The Marvellous Equations of the Dread

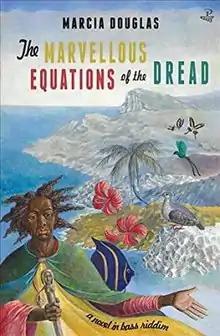
First edition

The Marvellous Equations of the Dread: a Novel in Bass Riddim is a novel by Jamaican-American writer Marcia Douglas. Originally published through Peepal Tree Press in 2016, the novel was then published on July 31, 2018, through New Directions Publishing. The novel has been described as "experimental" or "prose poetry in novel form".